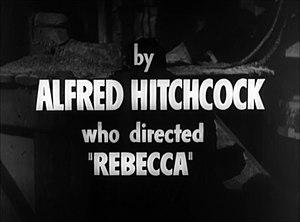
Sir Alfred Hitchcock [ˈælfɹɪd ˈhɪt͡ʃkɒk] est un réalisateur, scénariste et producteur de cinéma britannique né le 13 août 1899 à Leytonstone et mort le 29 avril 1980 à Bel Air.